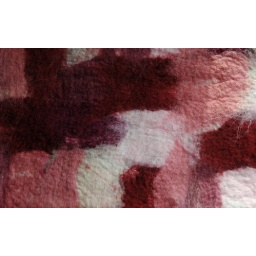
felt sheet in shades of pink and rose for butterfly kits. merino